Sigismund I the Old

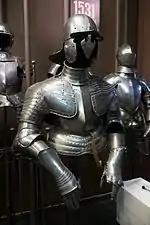
Sigismund's halfarmour, Polish Army Museum

At the start of his reign, King Sigismund I the Old inherited a Kingdom of Poland with a century-long tradition of liberties of the nobility, confirmed in numerous privileges. A rebellion in Lwów widely known as the Chicken War was an anti-royalist and anti-absolutist rokosz (revolt) by the Polish nobility that occurred in 1537. The derisive name was coined by the magnates, who for the most part supported the King and claimed that the "war's" only effect was the near-extinction of the local chickens, eaten by the nobles gathered for the rebellion at Lwów in eastern part of Lesser Poland.